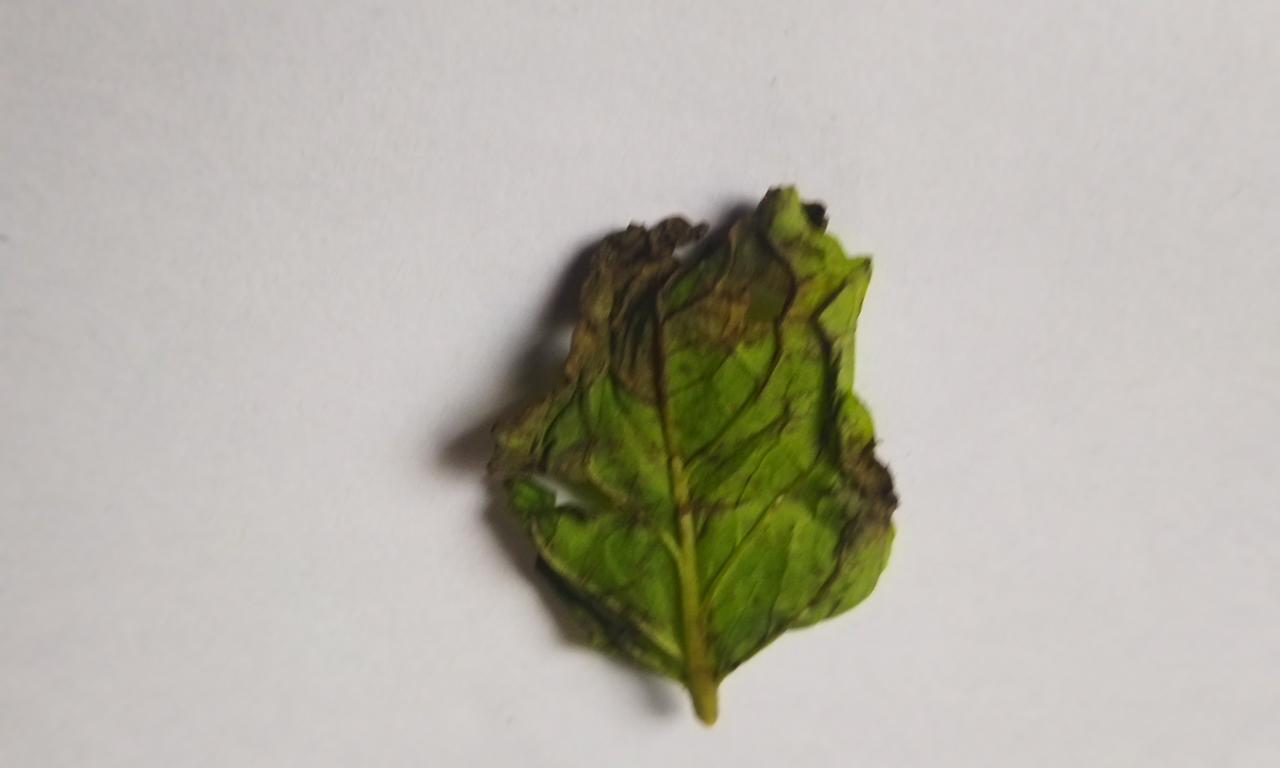
Label: Spoiled